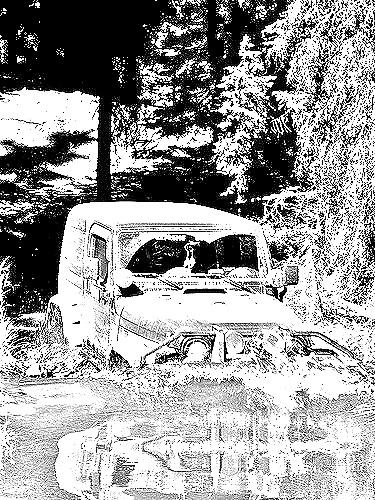
Portrait style: Sketch Portrait